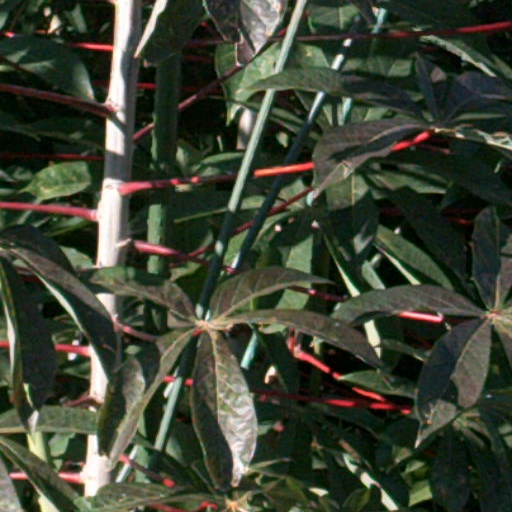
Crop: cassava